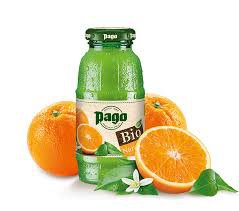
Label: Orange